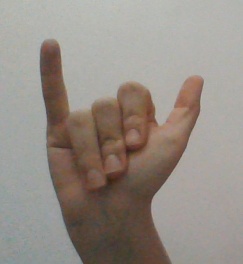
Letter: ya